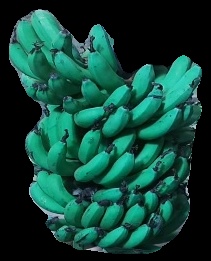
Variety: pachbale
Grade: grade3